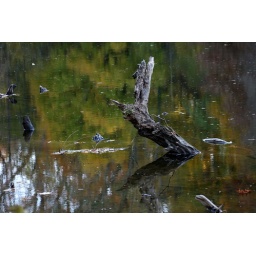
Reflections of a tree log in the Brandywine river in Wilmington, DE.